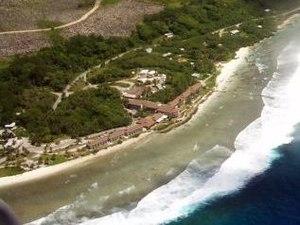
Vue aérienne de l'hôtel Menen, Nauru.
L'hôtel Menen, hôtel Meneñ ou hôtel Meneng est le plus grand hôtel de la République de Nauru et l'un des deux seuls hôtels de cet État insulaire océanien avec l'auberge de jeunesse OD-N-Aiwo. Ainsi, bien que Nauru ne soit pas une importante destination touristique, l'hôtel Menen offre à ses clients de nombreux services et activités.